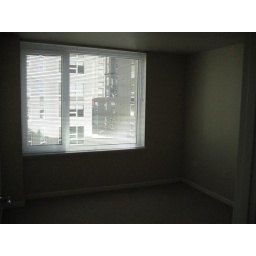
Bedroom in the Olympus- 12th floor 2 bed unit